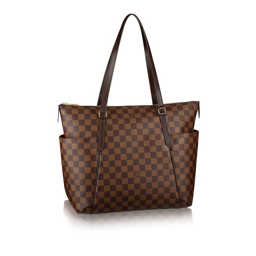
love this bag for a diaper bag !